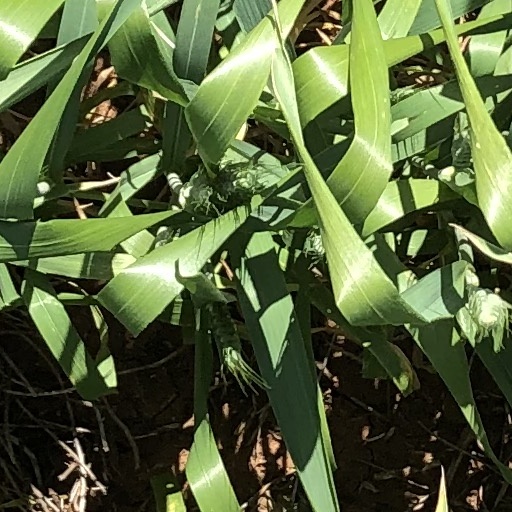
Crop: wheat